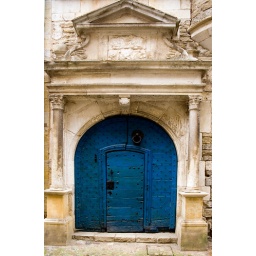
blue door in Martel - Upper Dordogne